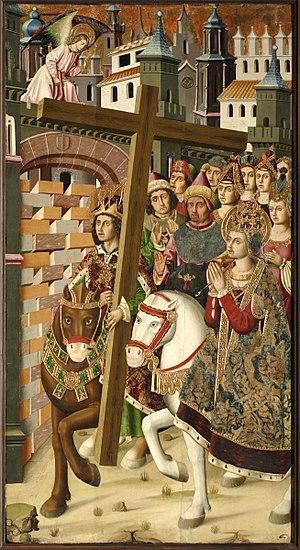
Le musée de Saragosse, également appelé museo provincial de Zaragoza ou museo de bellas artes de Zaragoza a été inauguré en 1911 au nᵒ 6 de la plaza de los Sitios de la ville de Saragosse et héberge des œuvres d'archéologie, des beaux-arts, d'ethnologie et de céramique.